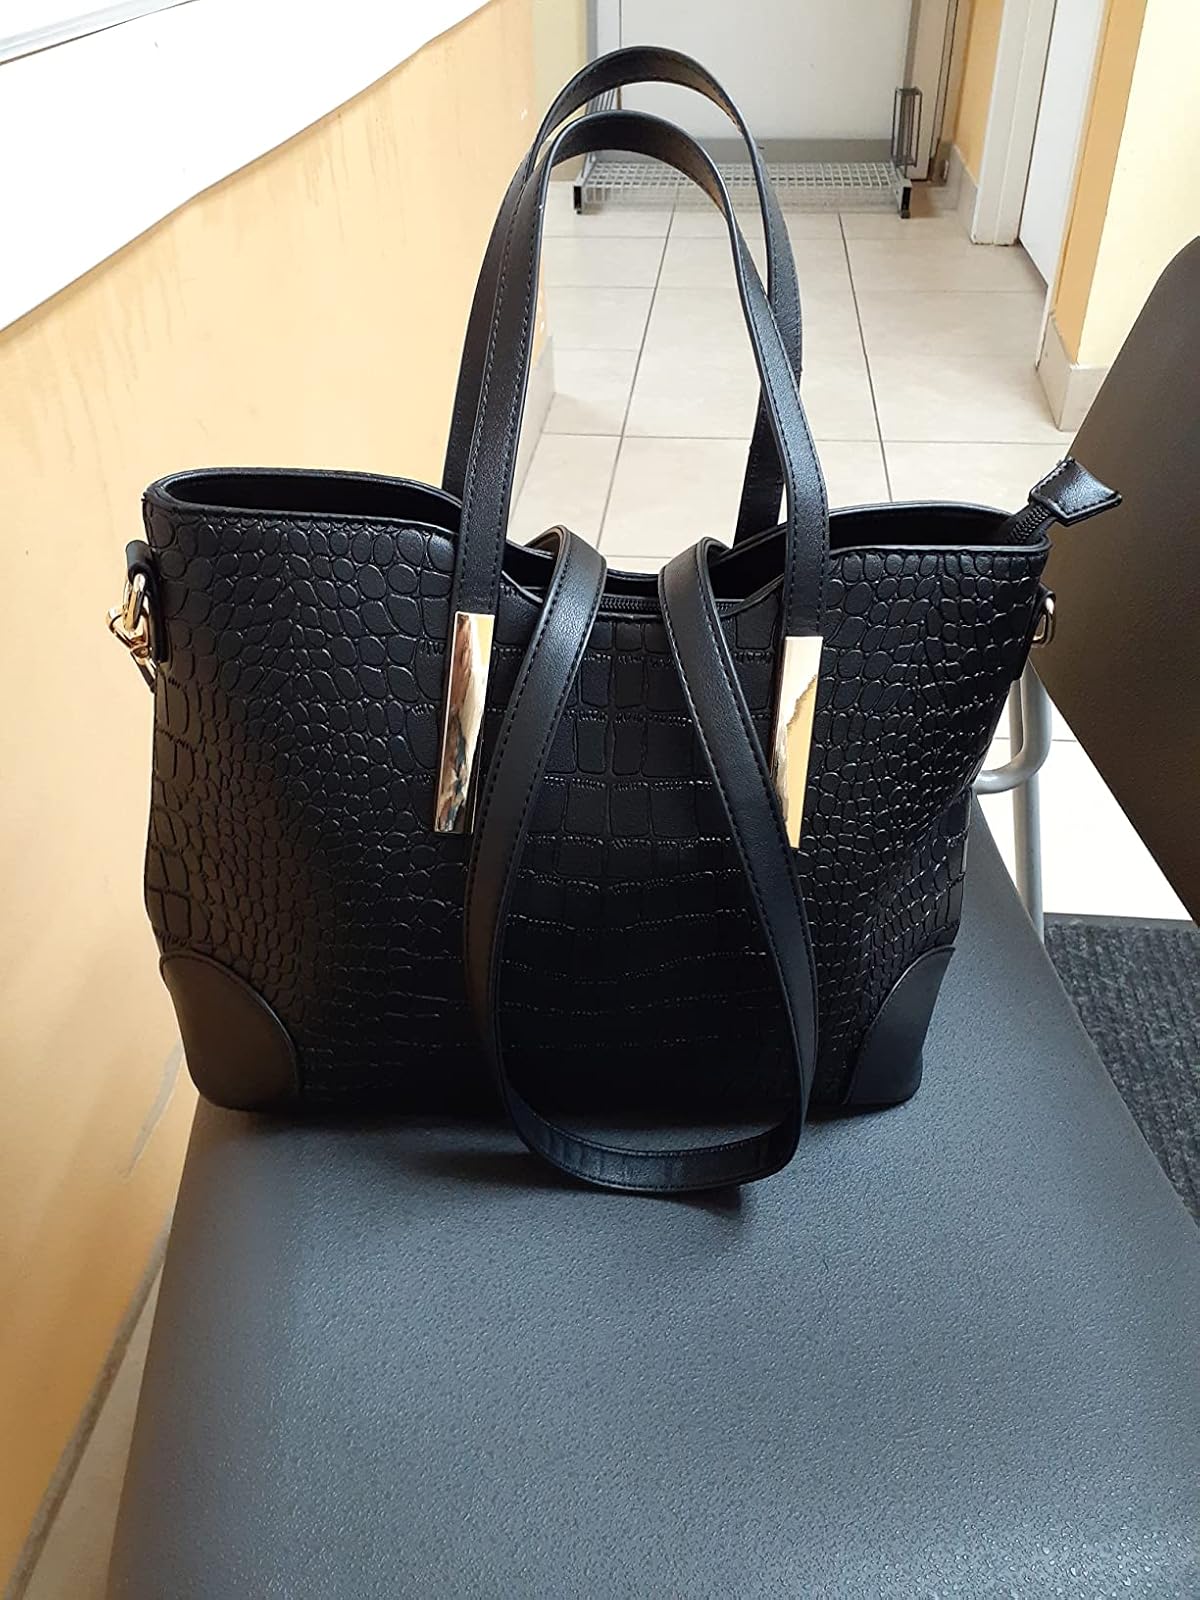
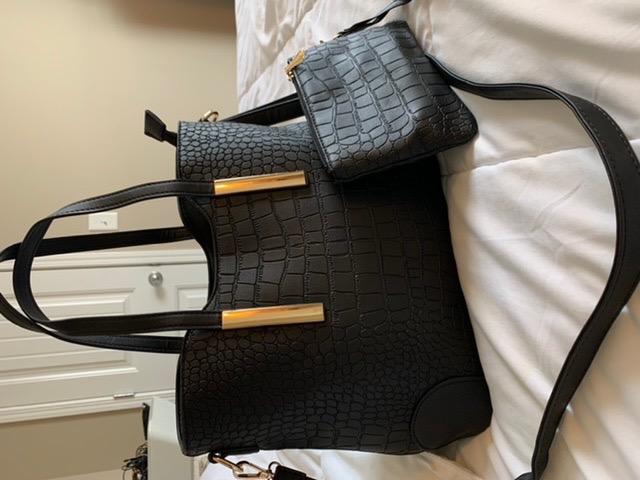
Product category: accessories_handbag
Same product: yes